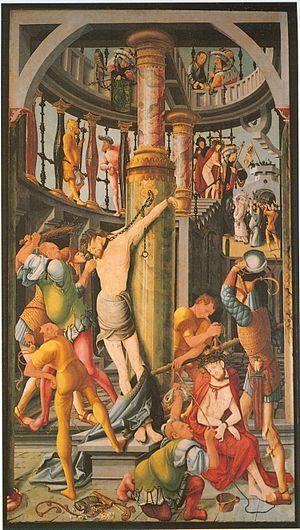
Jörg Ratgeb était un peintre et révolutionnaire allemand.